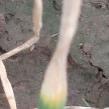
Crop: Onion
Condition: fusarium-d